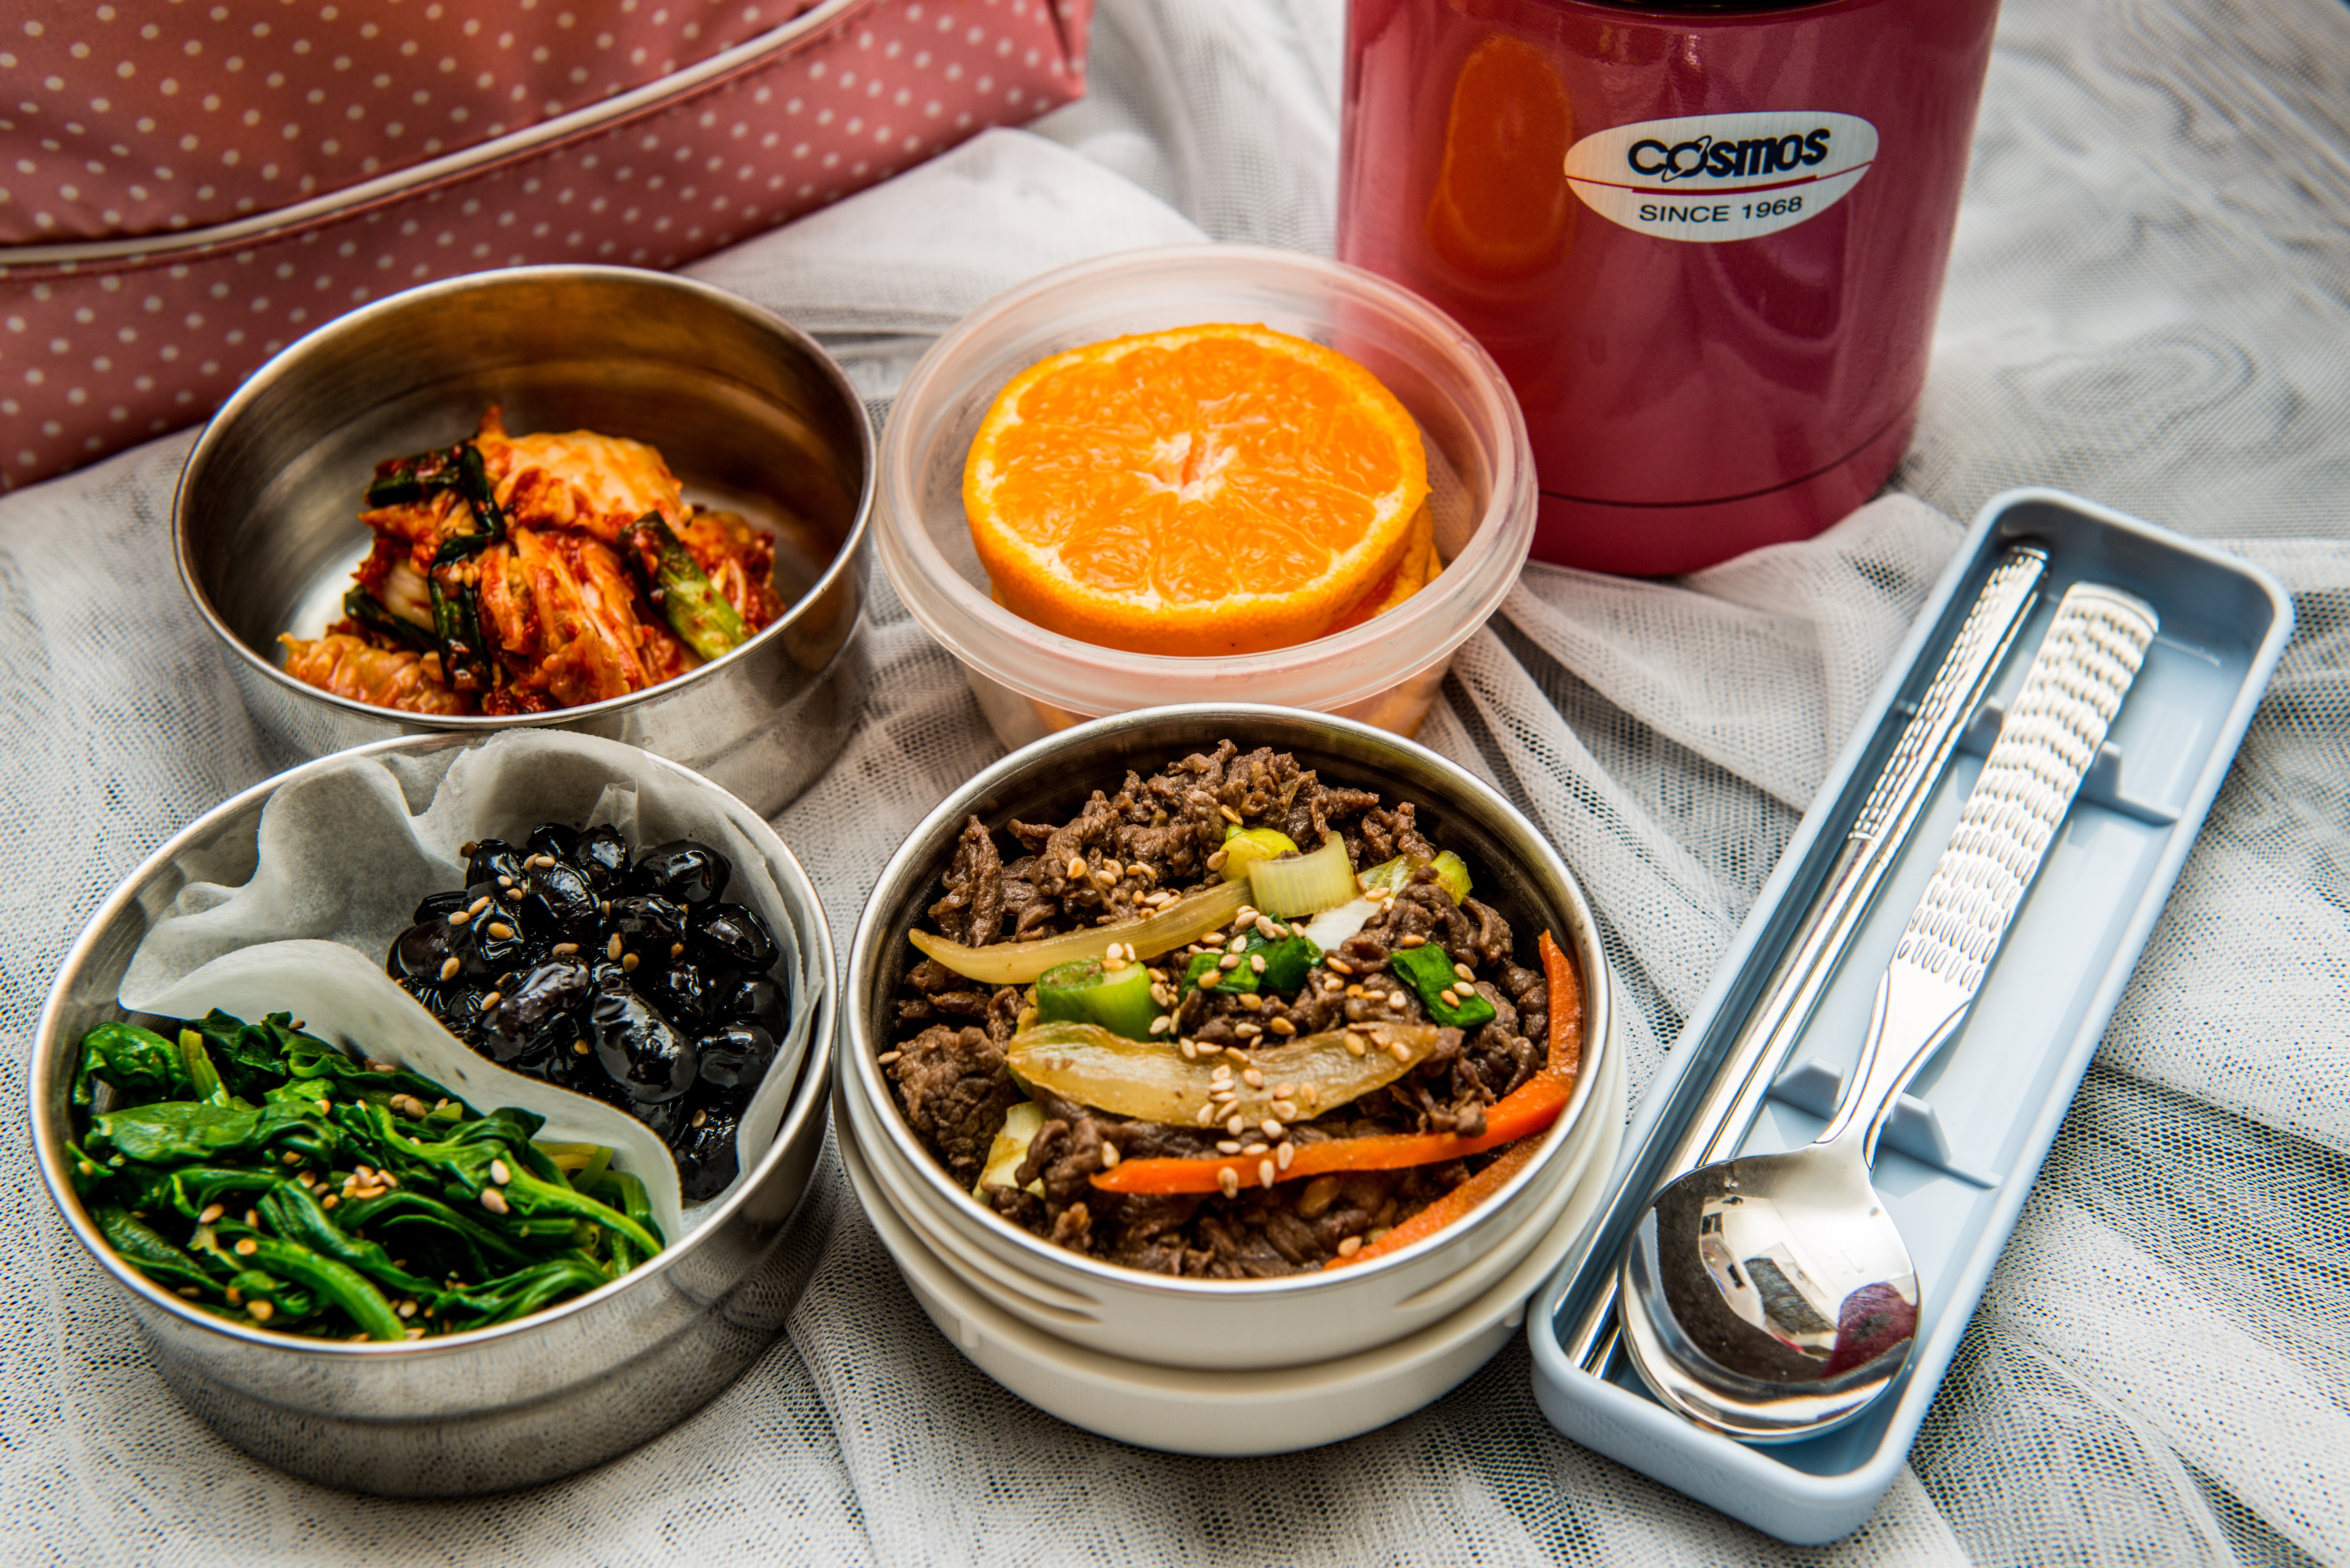
dish, meal, food, produce, lunch, cuisine, asian food, korean, side dish, chinese food, lunch box, lunch dishes